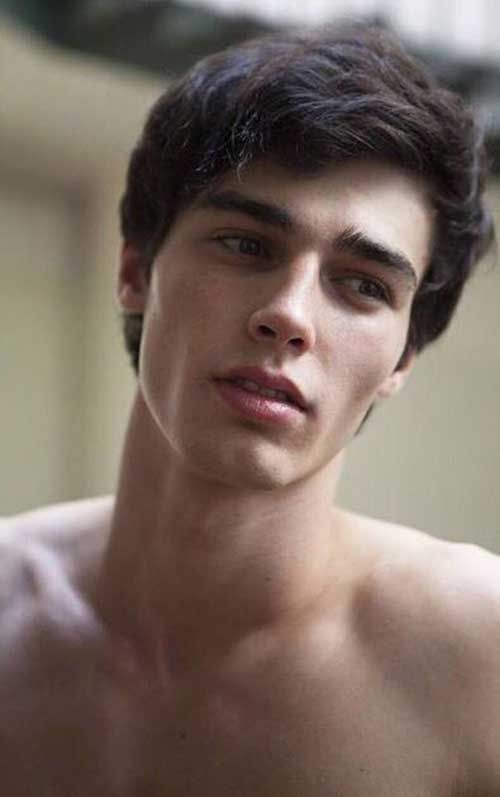
Gender: men